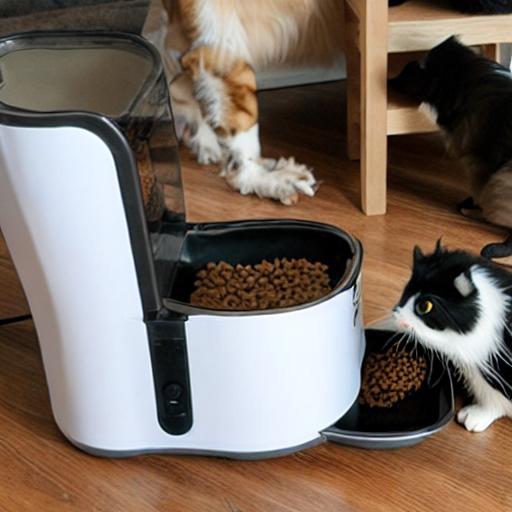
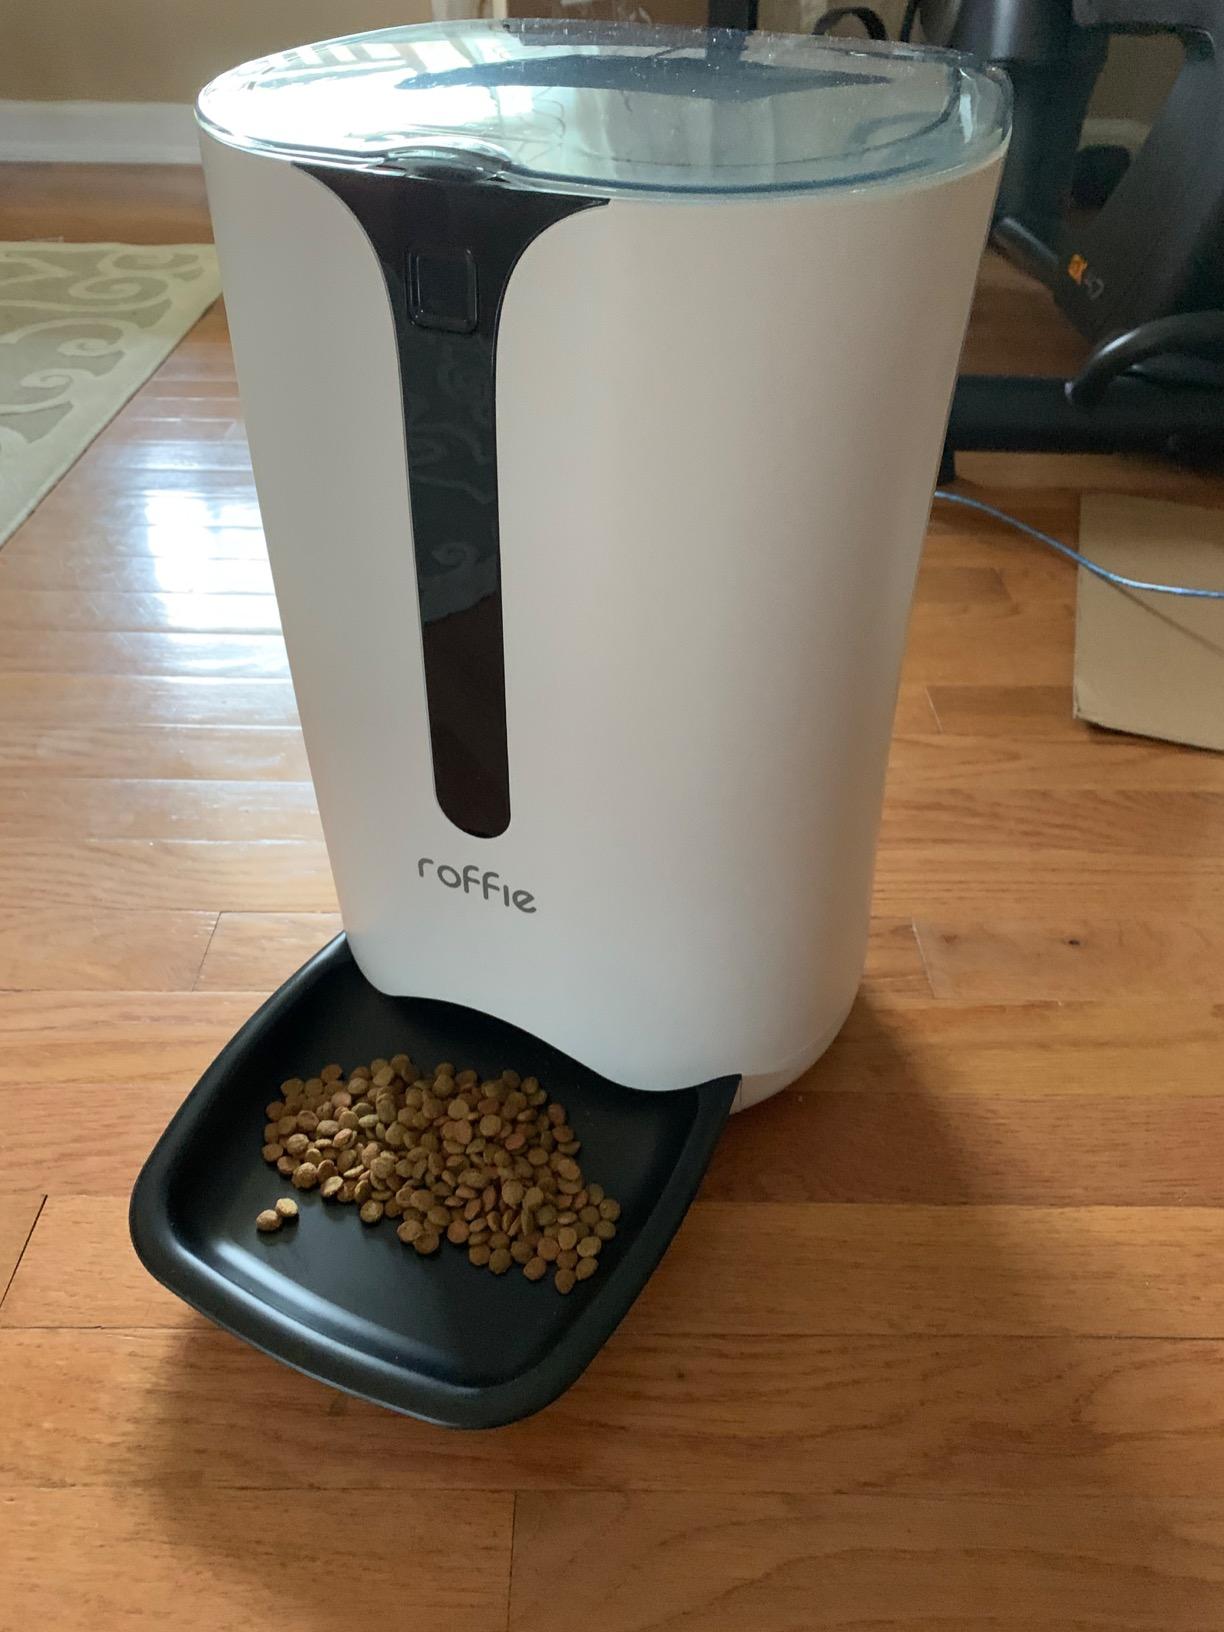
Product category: items_feeder
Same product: no